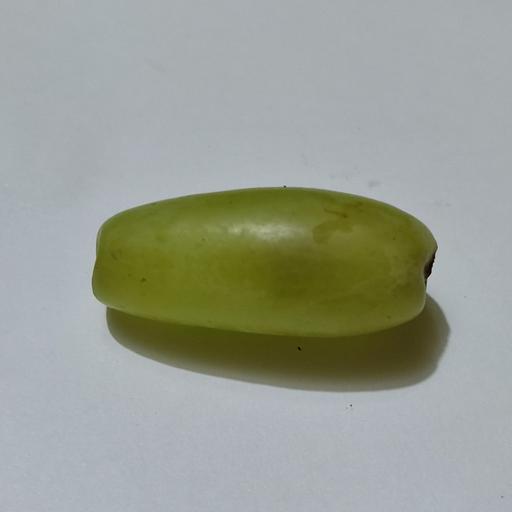
Crop type: Grape